Pink Peacock

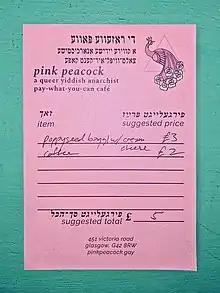
Receipt from Pink Peacock café, with suggested price

Pink Peacock operated on a pay-what-you-can model, telling customers the break-even price but allowing them to pay any amount. The café was alcohol-free and vegan, and had a community fridge outside the café stocked with food. In addition to food, they sold what "Jewish Currents" described in 2021 as "Jewish lefty merch". The café was run as a cooperative by workers and community members.